Final Fantasy

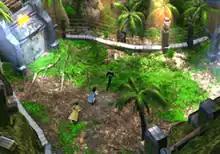
"Final Fantasy VIII", along with "VII" and "IX", used pre-rendered backgrounds.

Starting with "Final Fantasy VIII", the series adopted a more photo-realistic look. Like "VII", full motion video (FMV) sequences would have video playing in the background, with the polygonal characters composited on top. "Final Fantasy IX" returned to the more stylized design of earlier games in the series, although it still maintained, and in many cases slightly upgraded, most of the graphical techniques used in the previous two games. "Final Fantasy X" was released on the PlayStation 2, and used the more powerful hardware to render graphics in real-time instead of using pre-rendered material to obtain a more dynamic look; the game features full 3D environments, rather than having 3D character models move about pre-rendered backgrounds. It is also the first "Final Fantasy" game to feature voice acting, occurring throughout the majority of the game, even with many minor characters. This aspect added a whole new dimension of depth to the character's reactions, emotions, and development.